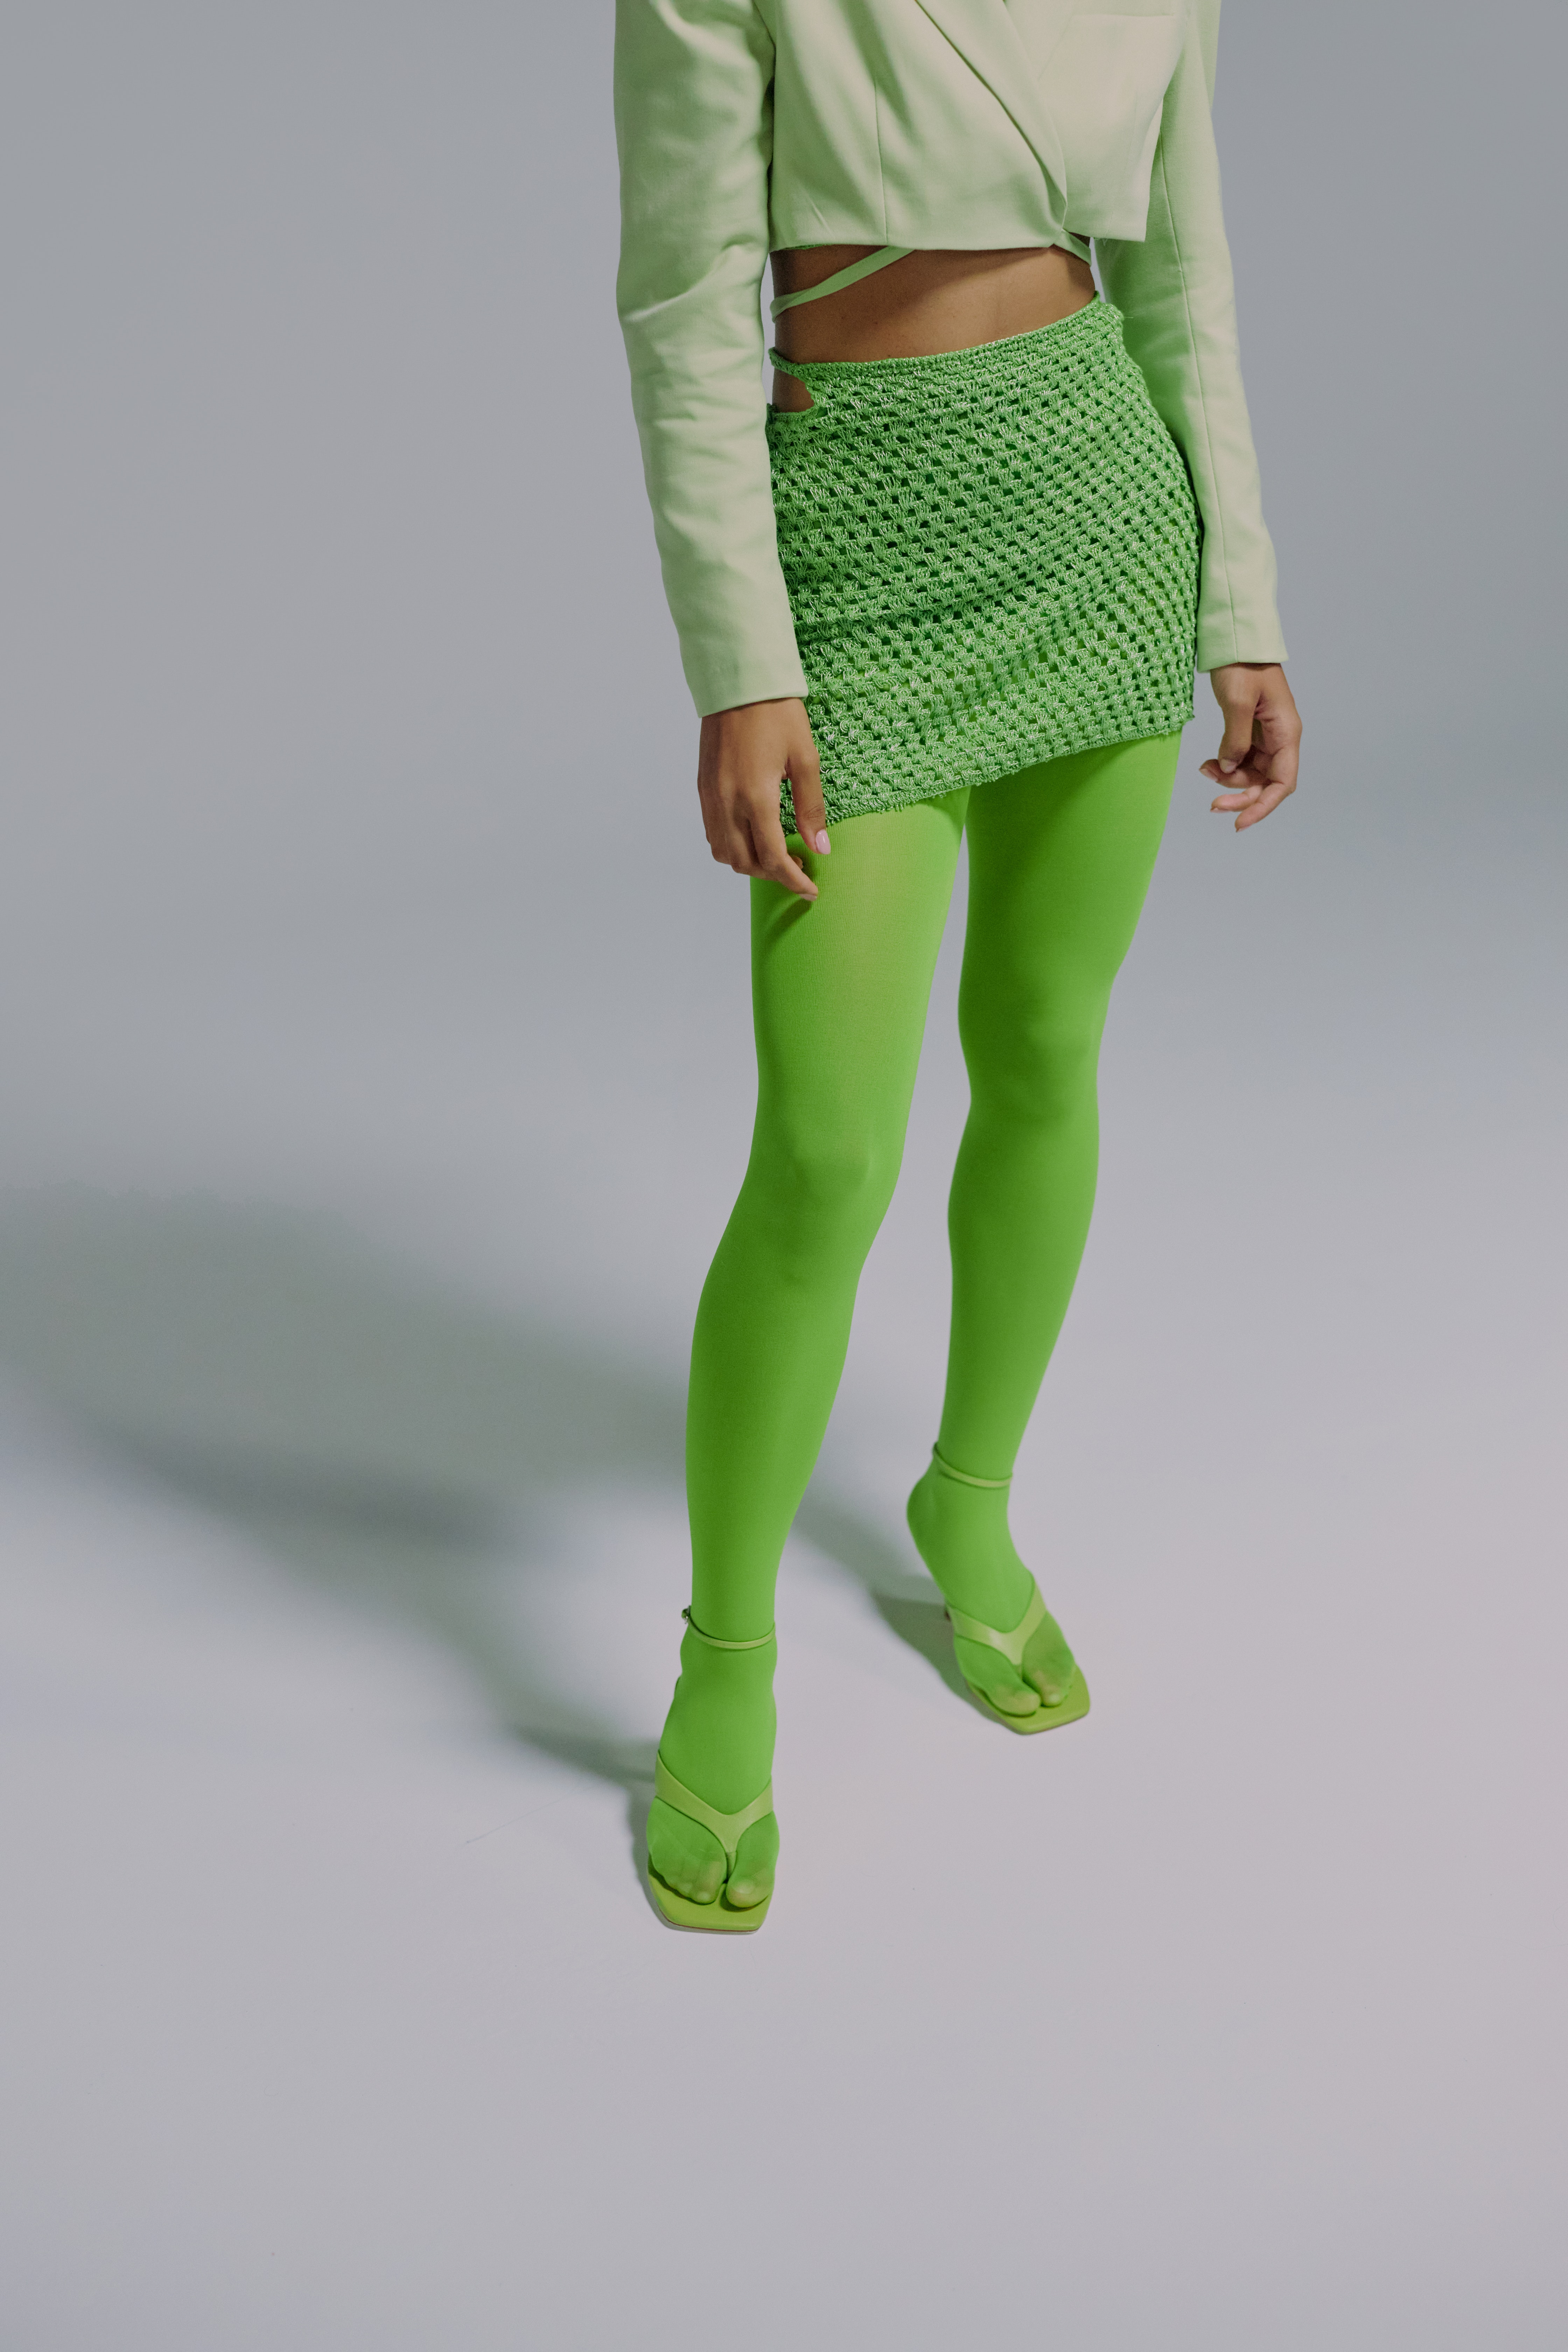
beauty, jeans, arm, shorts, human body, knee, neck, sleeve, waist, thigh, gesture, dress, sportswear, street fashion, calf, trunk, denim, blazer, fashion design, wig, human leg, abdomen, electric blue, mannequin, t shirt, foot, cocktail dress, fashion model, leggings, pattern, fashion accessory, linens, tights, magenta, pocket, scarf, wool, top, ankle, sitting, leather